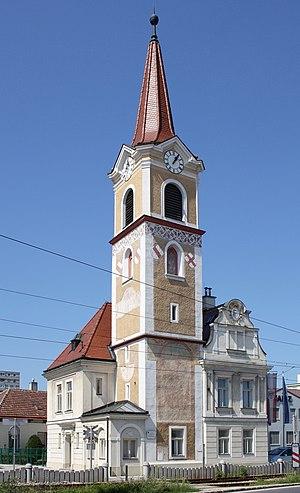
Wiener Neudorf est une commune autrichienne du district de Mödling en Basse-Autriche.